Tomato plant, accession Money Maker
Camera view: bottom (45 deg); turntable rotation: 150 degrees
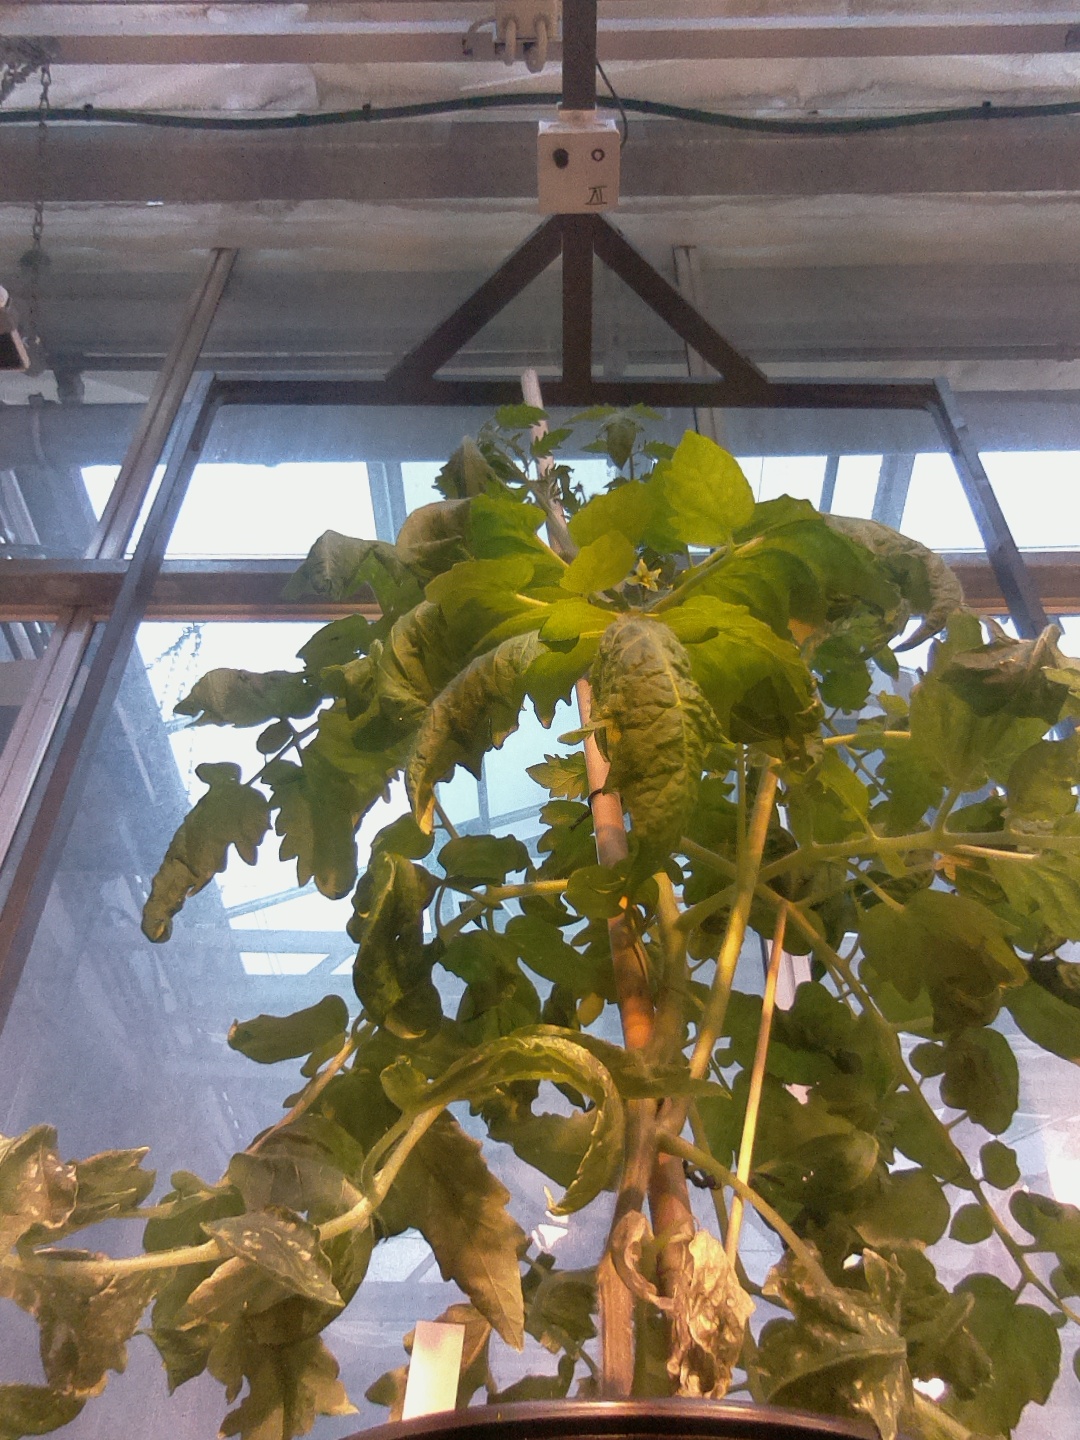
BBCH growth stage 64: 40%-50% of flowers open